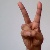
The image shows a hand gesture representing the letter 'V' in Indian Sign Language.